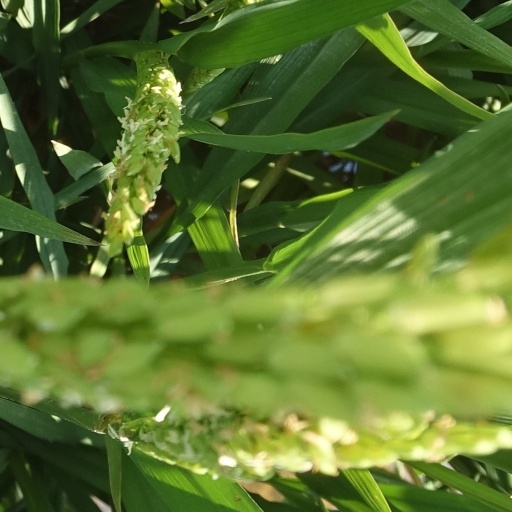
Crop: rice